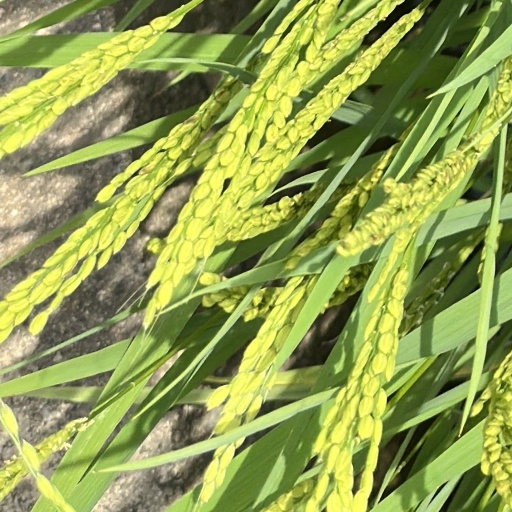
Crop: rice